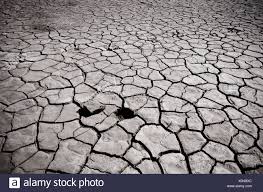
Soil type: Clay soil